Nicholas Morrow

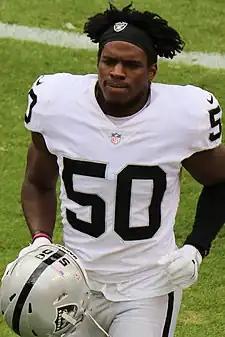
Morrow with the Oakland Raiders in 2017

Nicholas Morrow (born July 10, 1995) is an American professional football linebacker. He played college football for the Greenville Panthers.